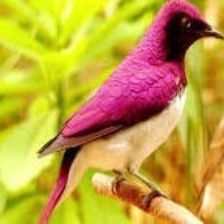
Species: VIOLET BACKED STARLING
Scientific name: CINNYRICINCLUS LEUCOGASTER